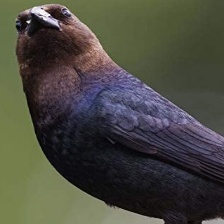
Species: BROWN HEADED COWBIRD
Scientific name: MOLOTHRUS ATER